Civil Air Patrol

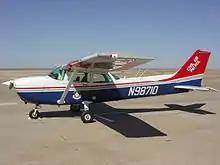
Civil Air Patrol Cessna 172

During the tenure of CAP Chief Master Sgt. Todd H. Parsons, the Civil Air Patrol added a new insignia for the position of National Command Chief of the Civil Air Patrol. It is similar to the US Air Force Command Master Chief stripes, but with the USAF star replaced with the CAP Propeller. Unlike all the other senior CAP enlisted rank insignia, it does not contain the letters CAP in between the upper and lower chevrons, but has a single white star.